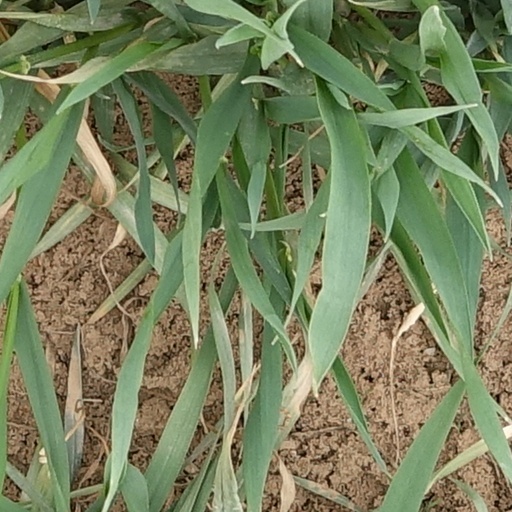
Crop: wheat